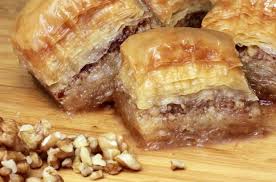
Yemek: baklava